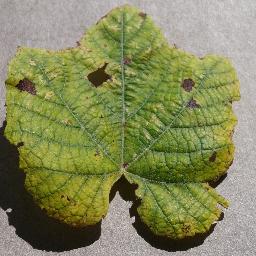
Label: Grape___Leaf_blight_(Isariopsis_Leaf_Spot)